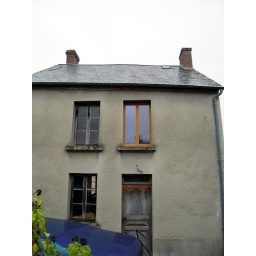
New window in bedroom #1